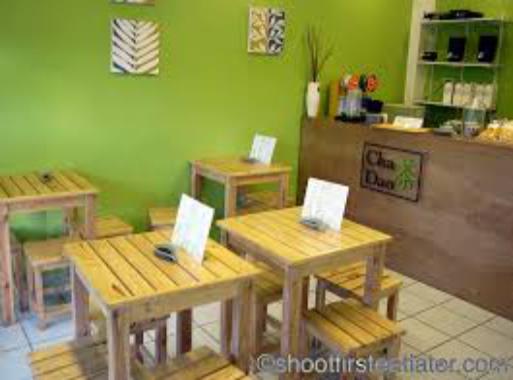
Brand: Cha Dao
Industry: Food